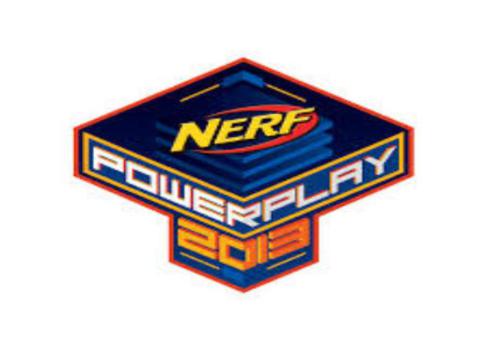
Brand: nerf
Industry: Leisure